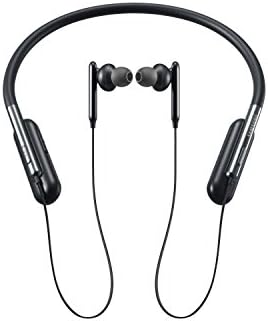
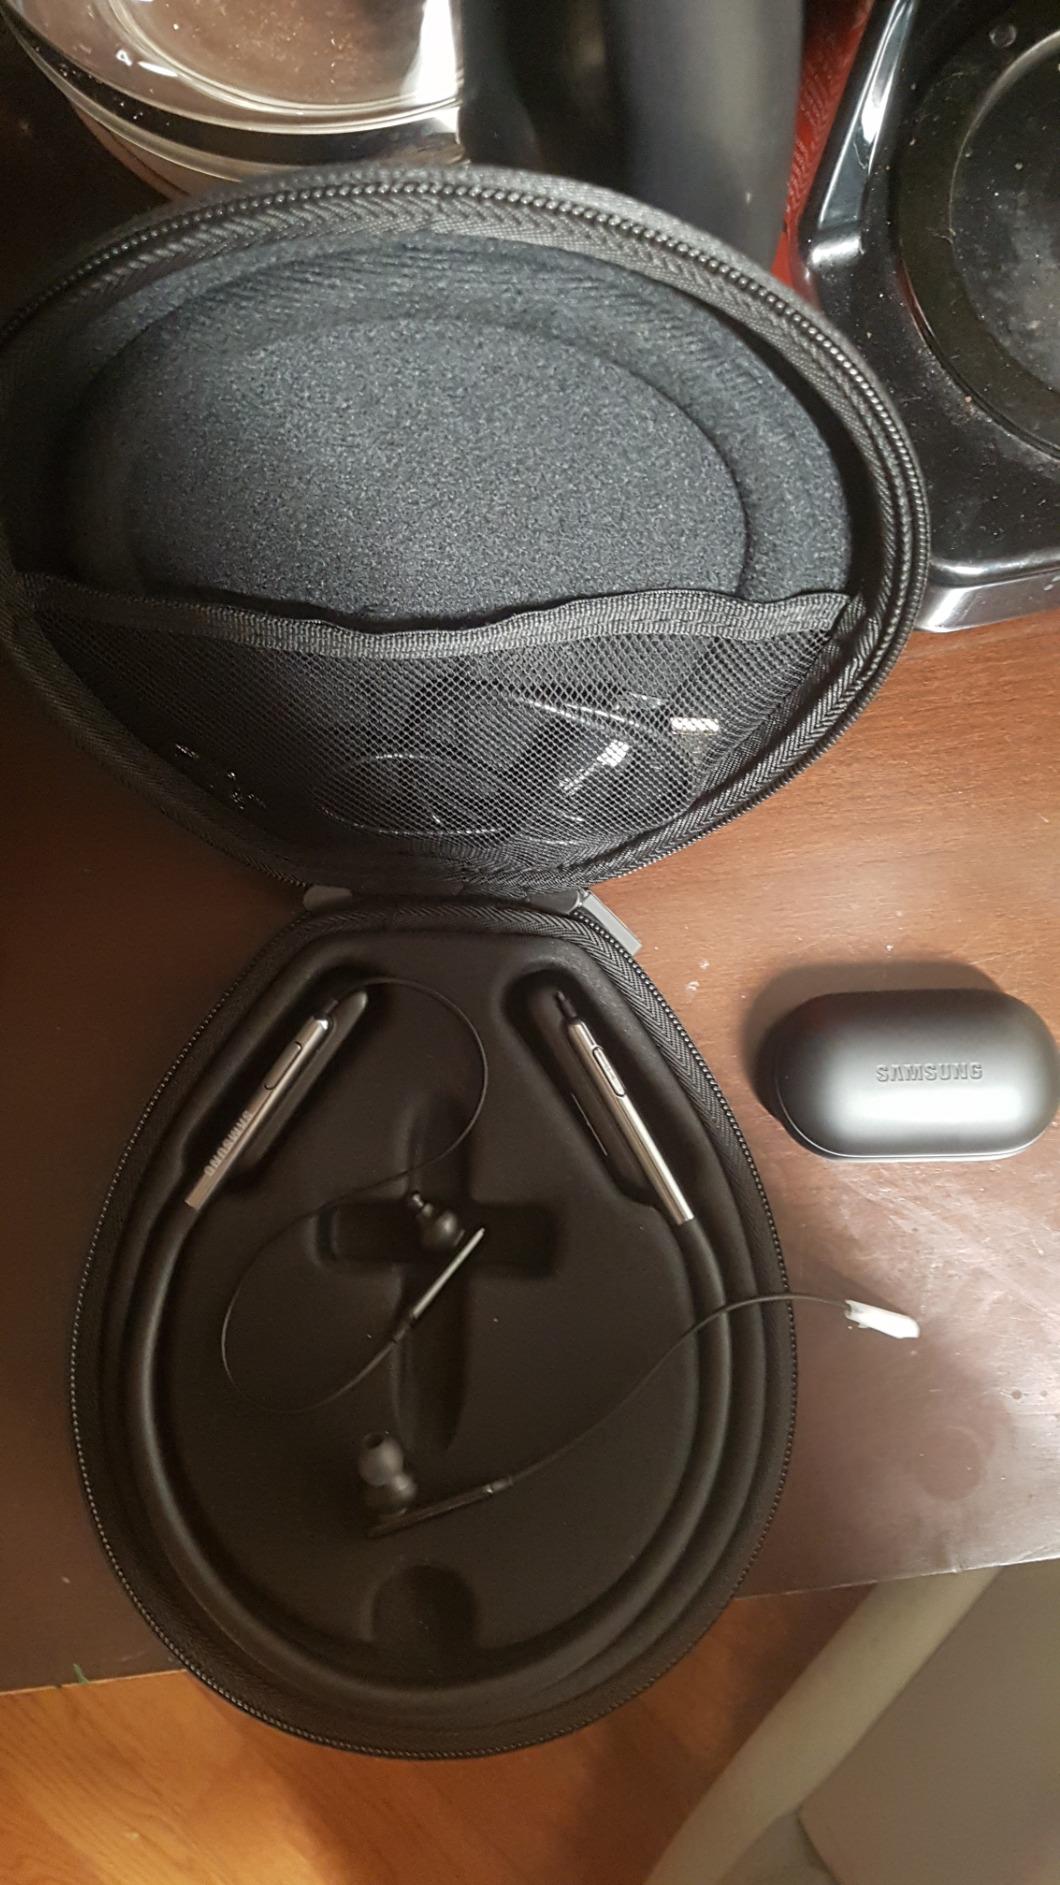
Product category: headphones
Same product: yes